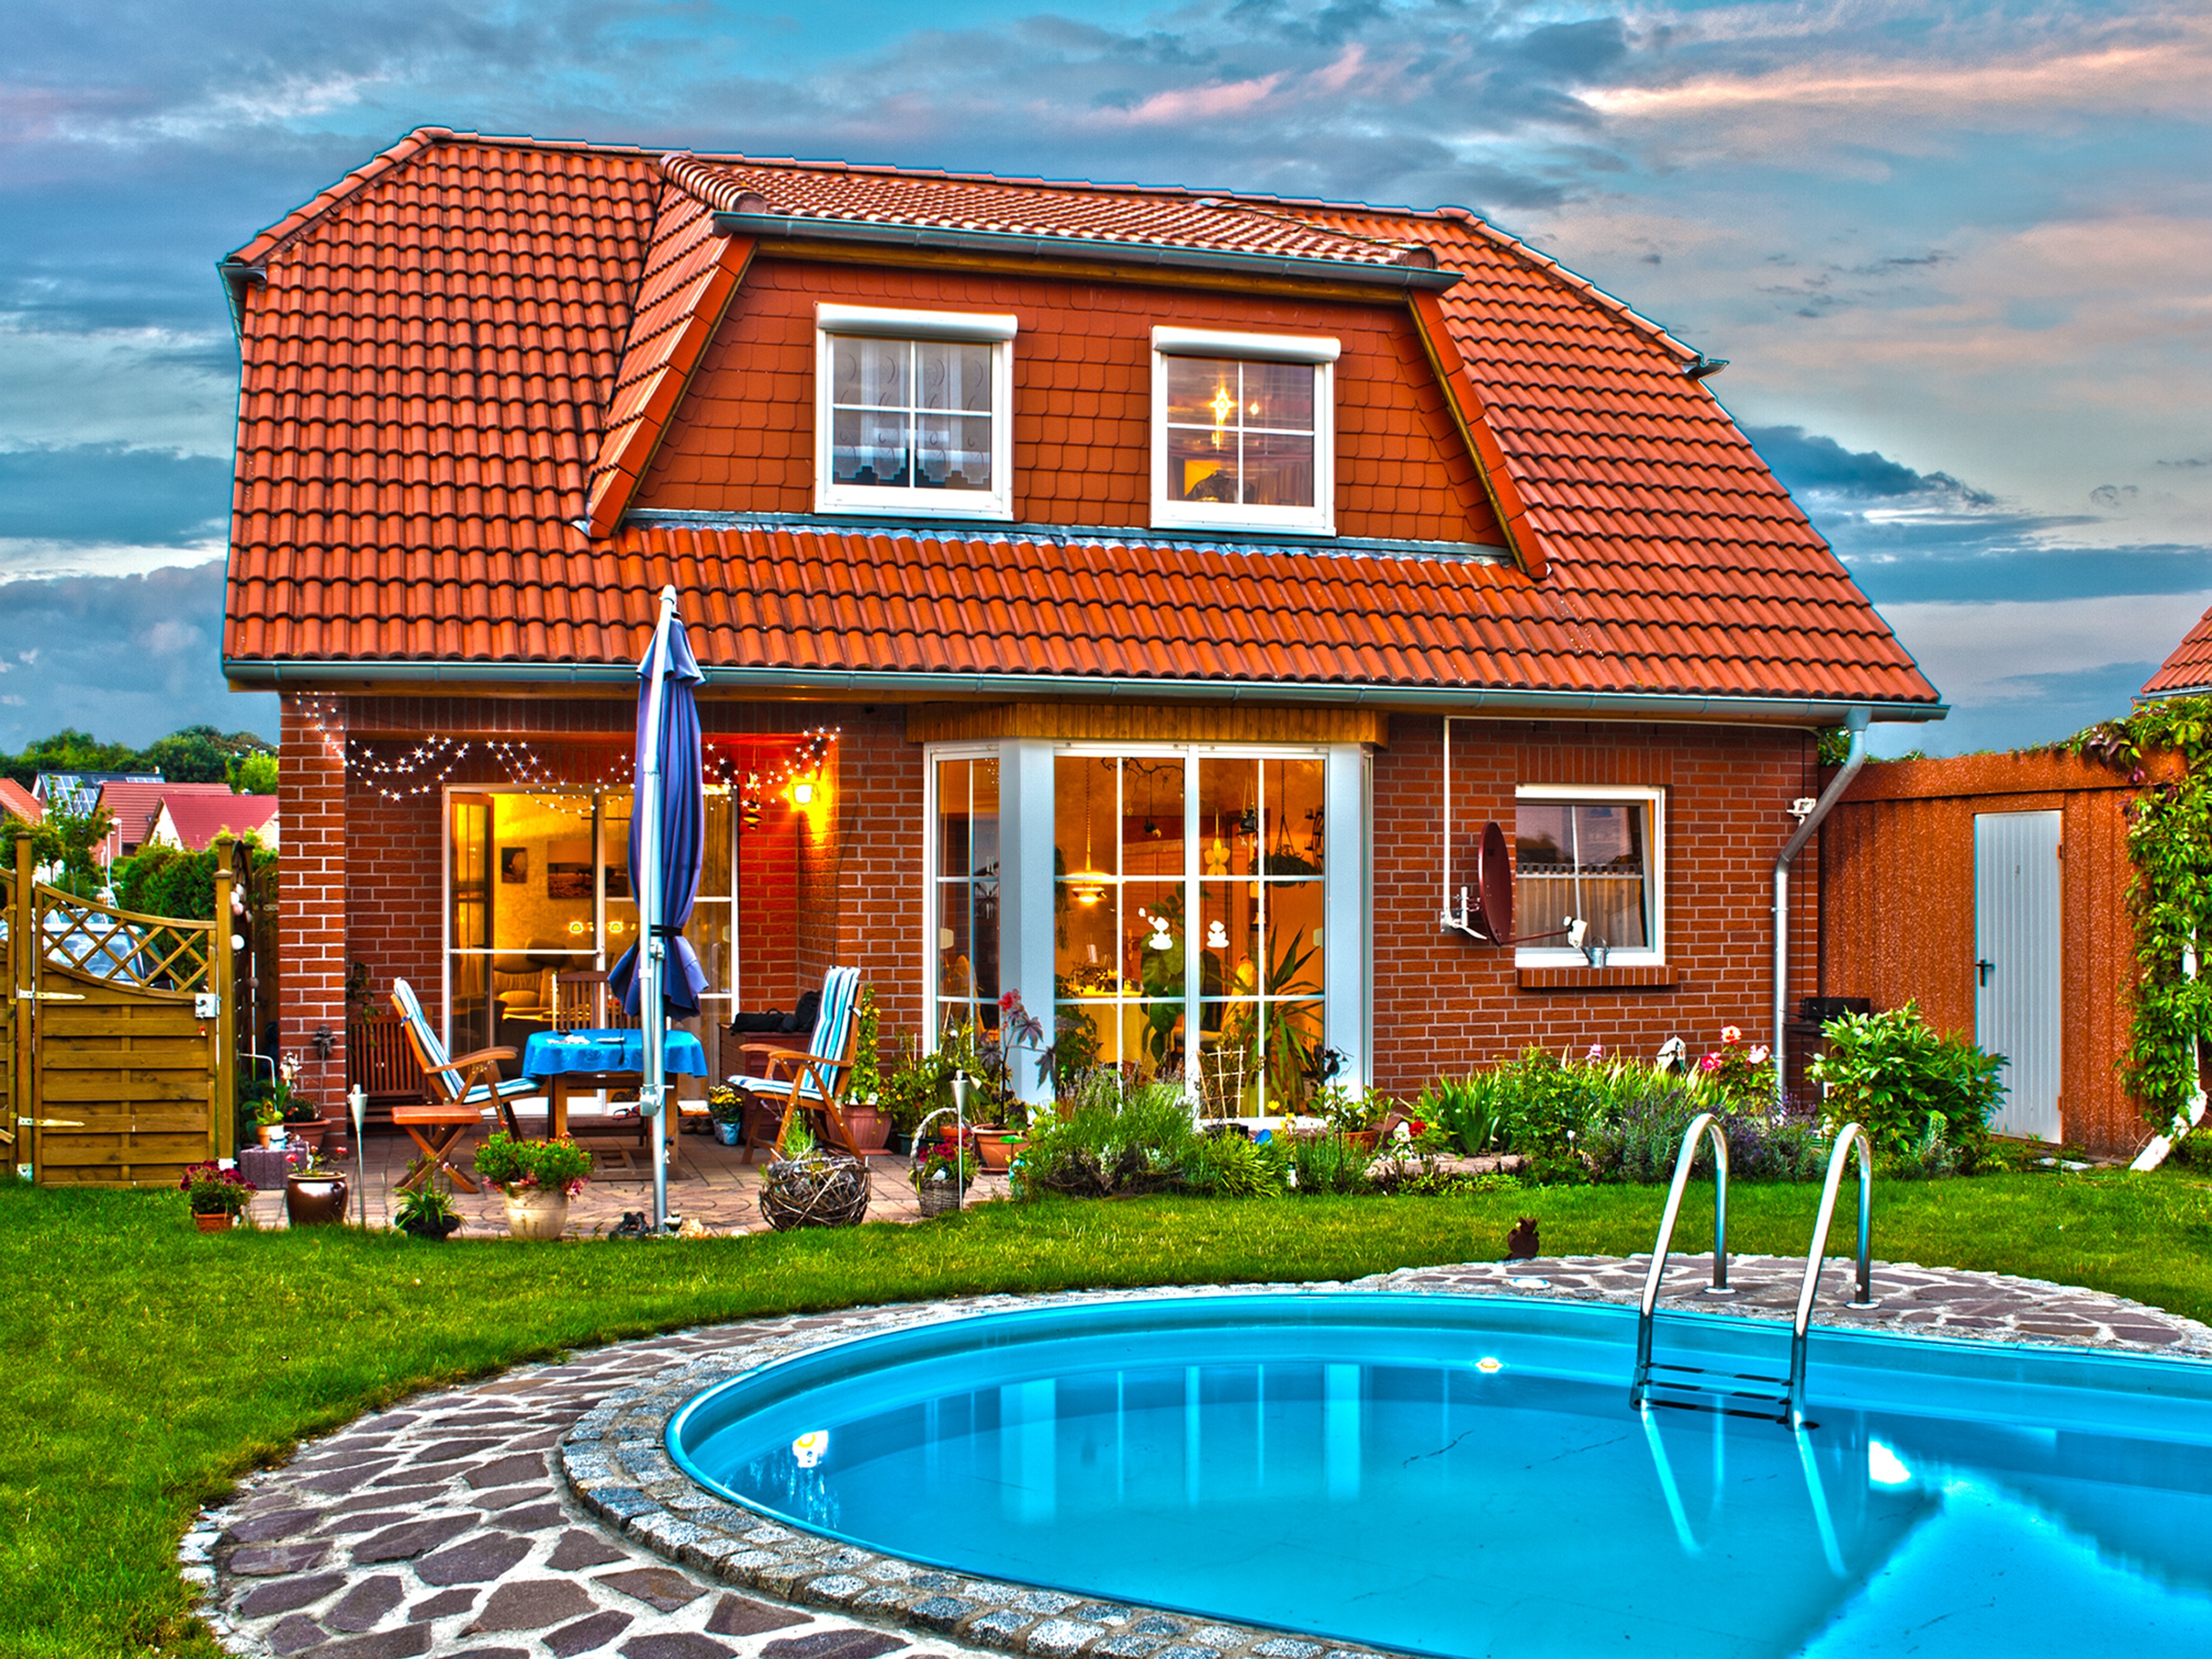
villa, mansion, house, building, home, vacation, swimming pool, cottage, backyard, facade, property, resort, saturated, estate, effect, real estate, hdr image, residential area, retouching